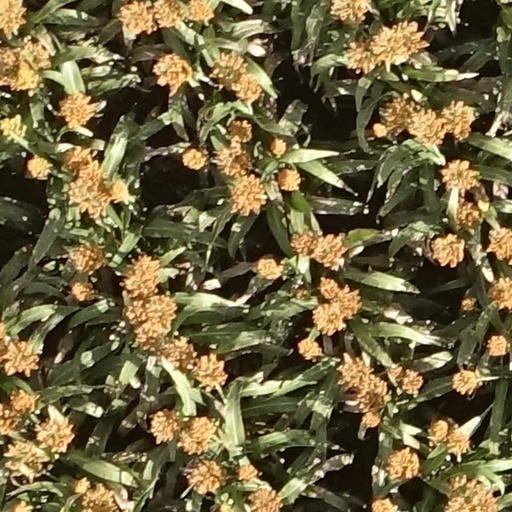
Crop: sorghum